Dubai Fountain

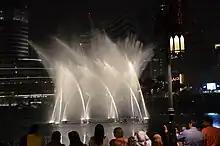
The Fountain Lake in front of Dubai Mall

The Dubai Fountain contains a choreographed fountain system located on the artificial Burj Khalifa Lake, at the center of the Downtown Dubai development in Dubai, United Arab Emirates. It was designed by WET Design, a California-based company also responsible for the fountains at the Bellagio Hotel Lake in Las Vegas. Illuminated by 6,600 lights and 25 colored projectors, it is long and shoots water up to into the air accompanied by a range of classical to contemporary Arabic and world music. It was built at a cost of Dhs 800 million (US$218 million). As of 2025, it is the world's largest choreographed fountain.